Thomas Collins (soldier)

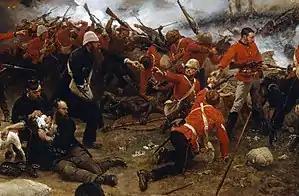
Battle of Rorke's Drift

Private Thomas Collins of Pelcomb, Camrose in the county of Pembrokeshire, Wales was a participant in the battle of Rorke's Drift which took place 22–23 January 1879. During this battle, the 24th regiment of foot fought and resisted a force of at least 4,500 Zulu warriors leaving 17 British dead and 10 wounded, along with 450 dead Zulu warriors.